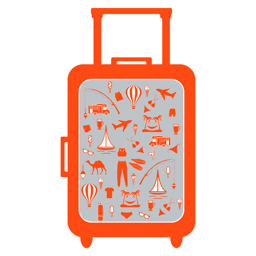
nice picture of colorful suitcase with different pictures on the theme of leisure on a white background